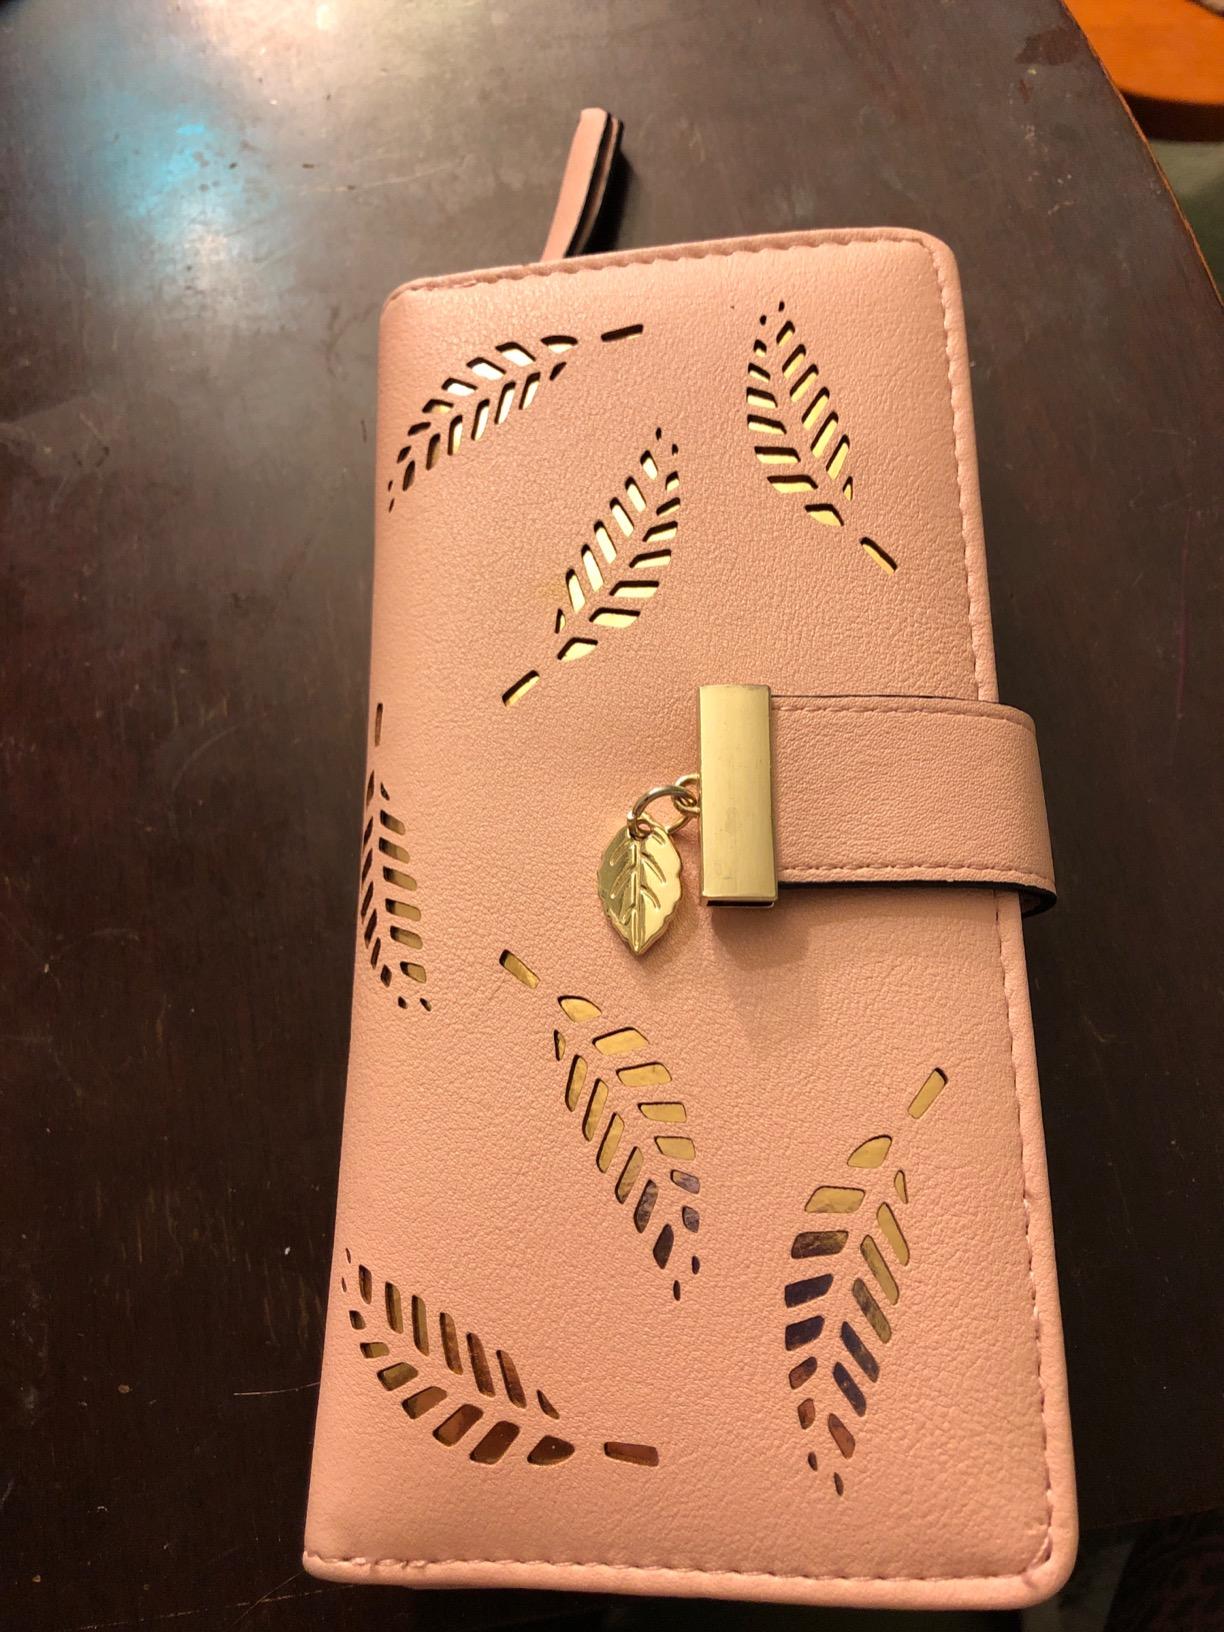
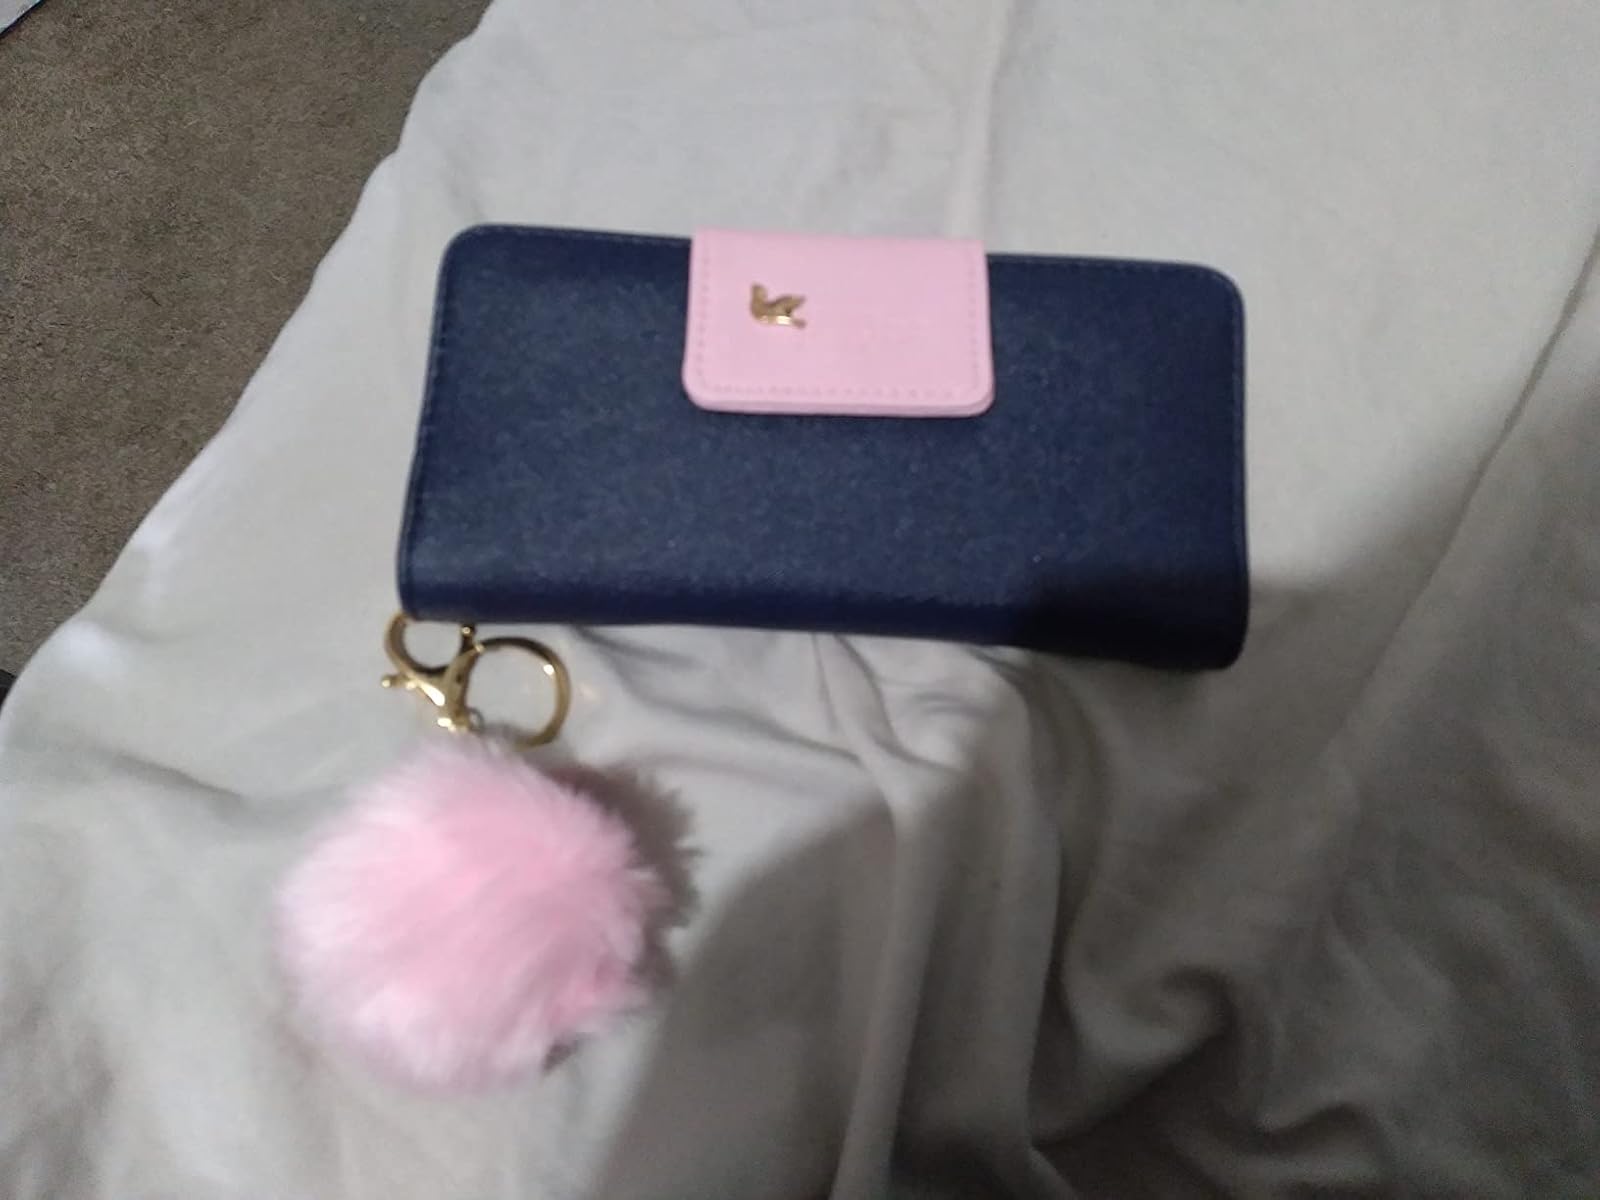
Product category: accessories_handbag
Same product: no